Deliver (song)

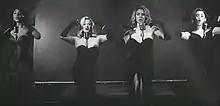
A black-and-white image of four women performing a song while wearing strapless black gowns with matching gloves.

The music video for "Deliver" was released on September 8, 2017, through Fifth Harmony's Vevo account. Media outlets described it as a "surprise" release. Prior to its release, the group tweeted: "Surprise, Harmonizers! We wanted to DELIVER something special as a thank you for your incredible support." It was the fourth video released to promote the album; the other three were "Down", "He Like That", and "Angel".